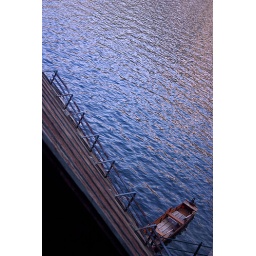
boat and water in Sunset